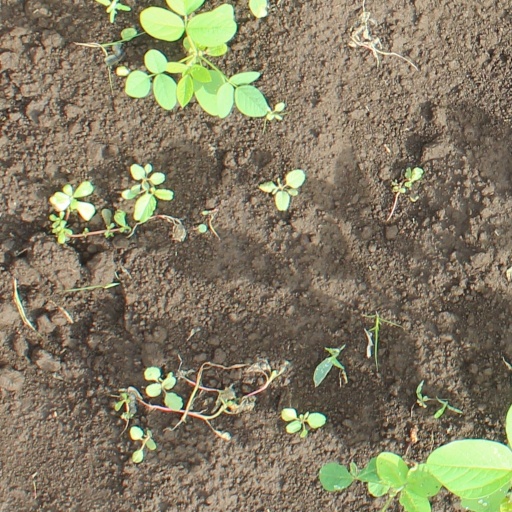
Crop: soybean